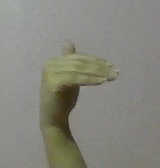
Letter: khaa